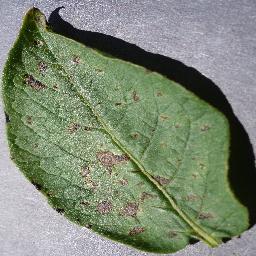
Label: Potato___Early_blight